French cruiser Amiral Cécille

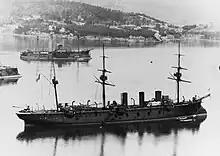
"Amiral Cécille" in Villefranche-sur-Mer in late 1890 or 1891

The ship was long between perpendiculars, long at the waterline, and long overall. She had a beam of and an average draft of , which increased to aft. She displaced as designed and up to at full load as measured in 1900. As was typical for French warships of the period, she had a pronounced tumblehome shape and an overhanging stern. Her superstructure was minimal, consisting primarily of a small conning tower forward. Her hull featured a pronounced ram bow and a short forecastle. Unlike "Sfax", "Amiral Cécille"s bow was not reinforced, so the ram could only be used against light vessels. Her crew consisted of 486 officers and enlisted men, but while serving as a flagship later in her career, this figure increased to 557 to account for the admiral's staff.